Richard David Precht

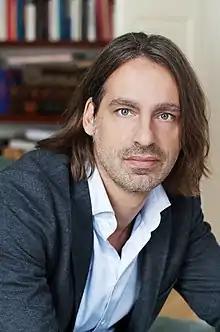
Precht in 2015

Richard David Precht (born 8 December 1964) is a German philosopher and author of successful popular science books about philosophical issues. He hosts the TV show "Precht" on ZDF.